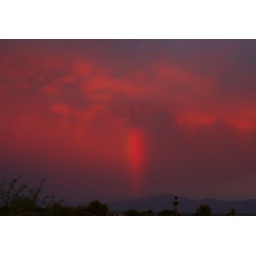
The red &amp;quot;spike&amp;quot; is the last gasp of a vibrant rainbow in the southeastern sky